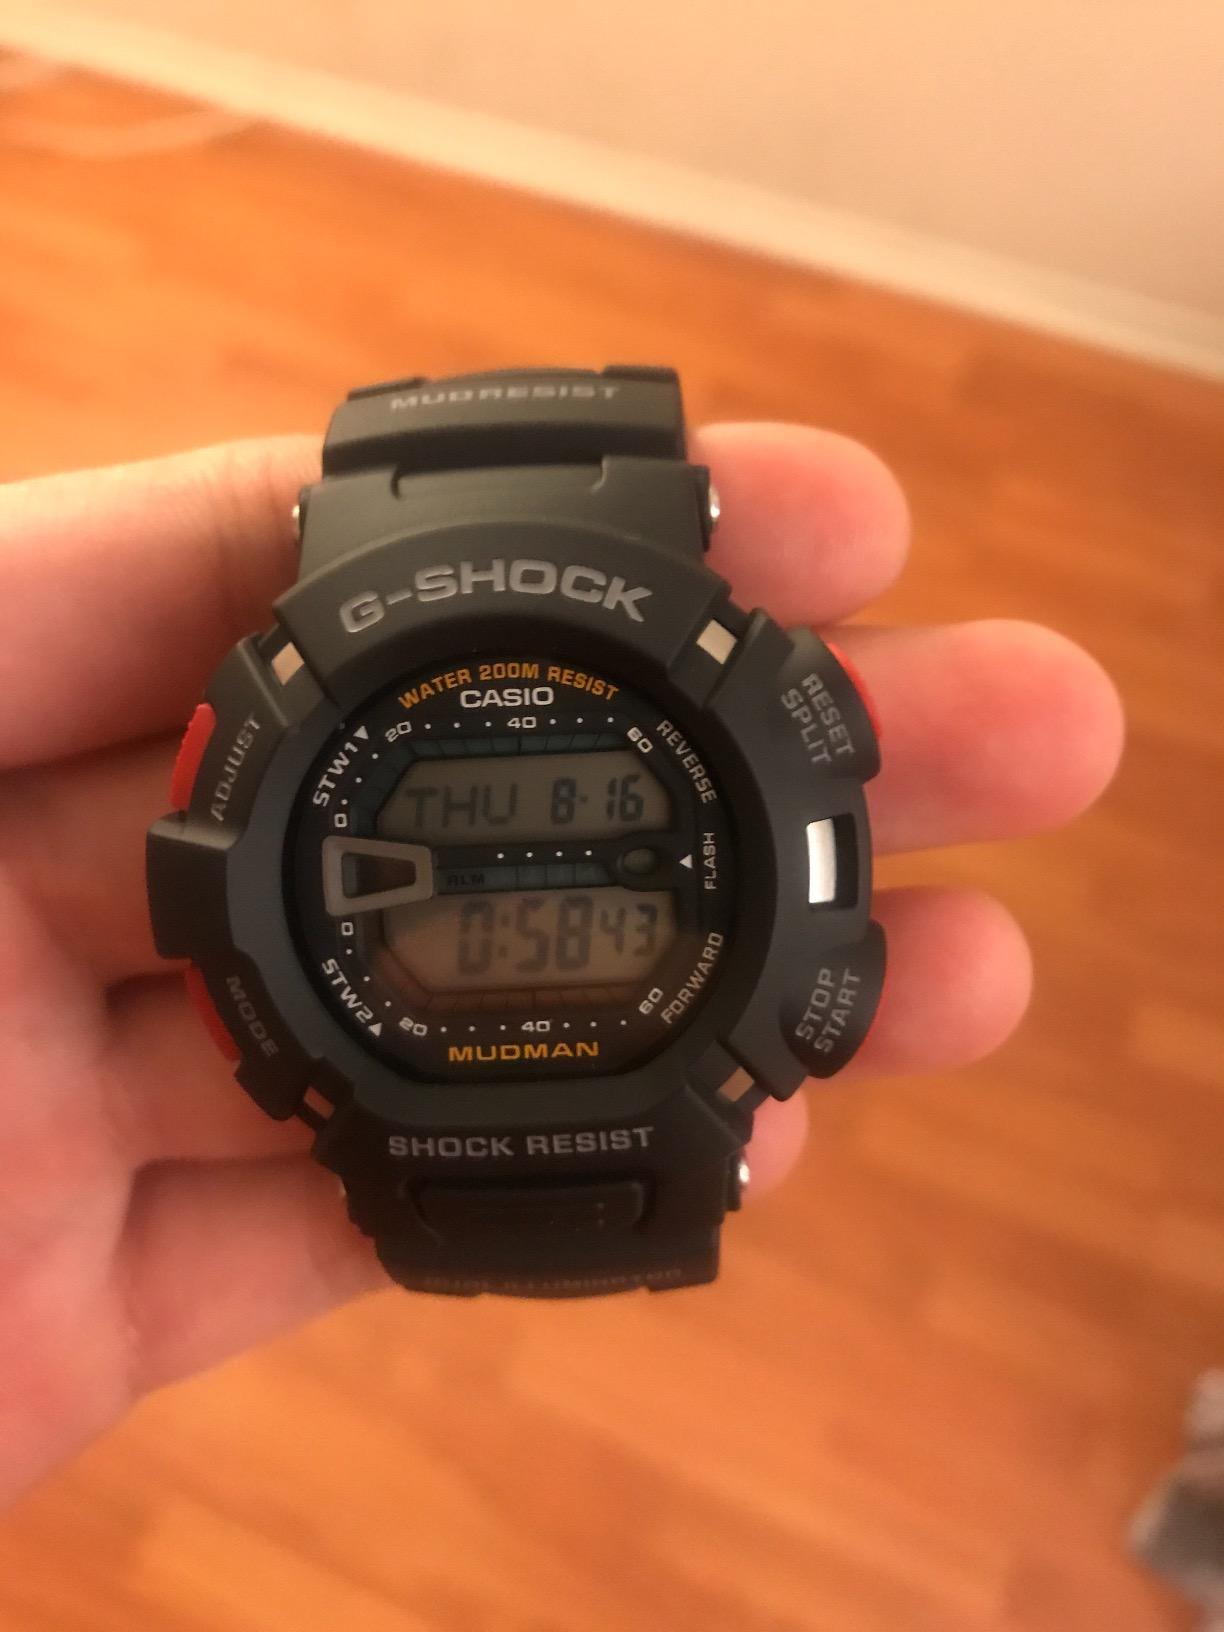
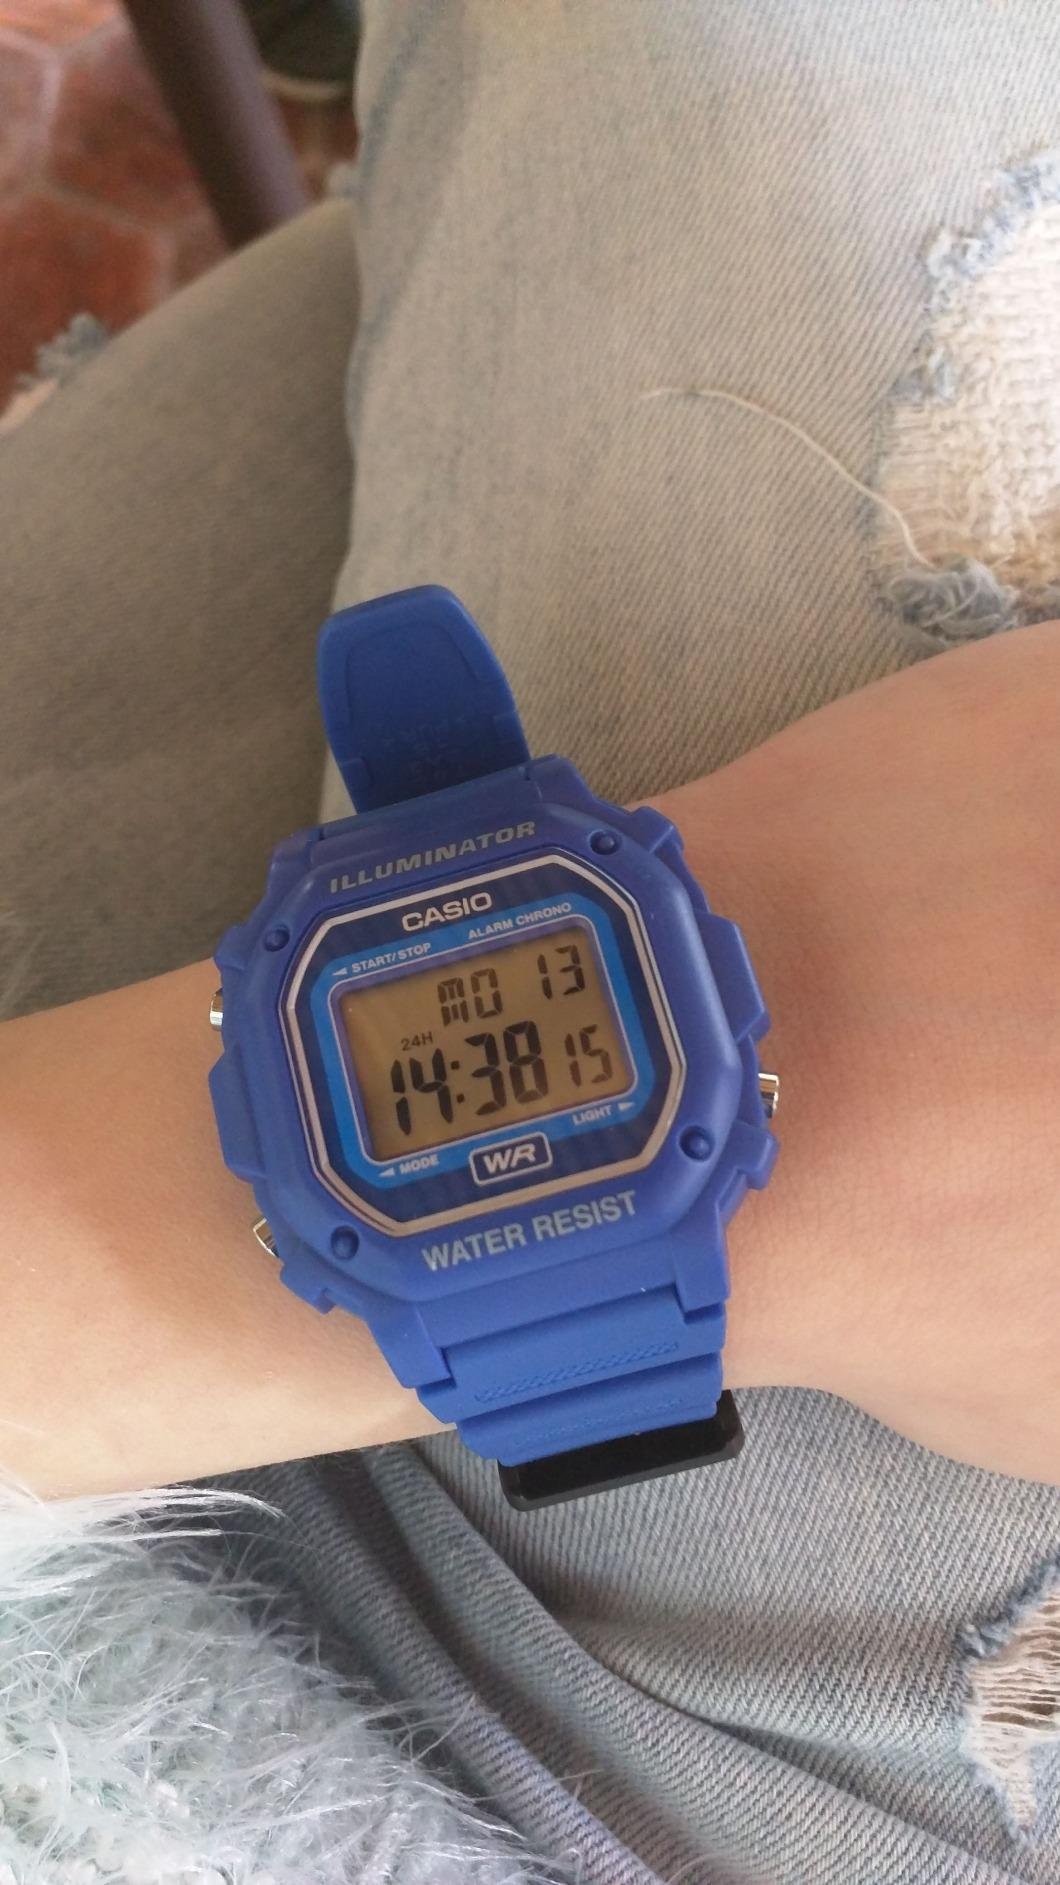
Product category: accessories_watch
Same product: no